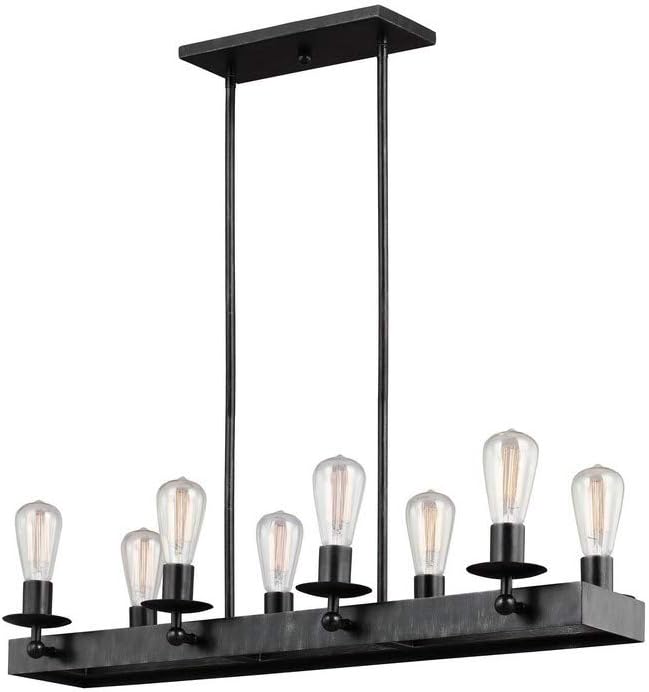
Sea Gull Lighting 3110208-846 Ravenwood Manor Eight-Light Chandelier, Stardust Finish
Category: Tools & Home Improvement
Offered in both round and rectangular silhouettes, the Ravenwood Manor lighting collection by Sea Gull Lighting brings an industrial, chic vibe to any interior and effortlessly replaces traditional chandeliers or linear suspension pieces with a much more unique, minimalist approach. From the crown of each fixture, linked rods descend to support the clean lines of the open central frame. The overall focal point is series of bare lamps in sleek sockets which are each set-off by the spherical detail of the bobeches to soften the overall rustic design. Choose “antique” Edison-style or medium base bullet lamps to create two, distinct looks. Offered in the Stardust finish, the full lighting collection includes a nine-light round chandelier, an eight-light rectangular chandelier and a five-light round chandelier.
Features: Dimensions - Length: 34'' Width: 12'' Height: 8'' Overall Height: 46 3/4'' | Canopy Dimensions - Depth: 3/4'', Width: 5'', Height: 12'' | Supplied With 120" Wire, (2) 6" Stems, And (6) 12" Stems | Meets Title 24 Energy Efficiency Standards | Easily Converts To Led With Optional Replacement Lamps | Requires 8 A19 Medium Light Bulbs, 60-Watt Max (Sold Separately) | cETL listed for damp locations | Featured in the decorative Ravenwood Manor collection